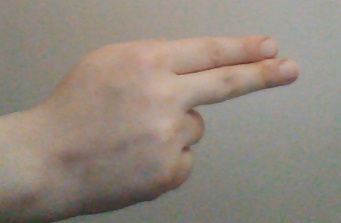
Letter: ain